All-Albanian Congress

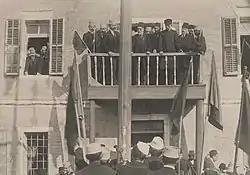
Ismail Kemal and his cabinet during the celebration of the first anniversary of independence in Vlorë on 28 November 1913.

When Ismail Kemal came to Albania in third week of November 1912, he discussed the future of the Albanian people with present participants of the congress. Although there was consensus for complete independence, they were also for friendly relation with the Ottoman Empire. Therefore, they sent telegrams to the Ottoman Western army, Vardar army and to Ioannina fortress pledging continued support for the war against the Christian states.